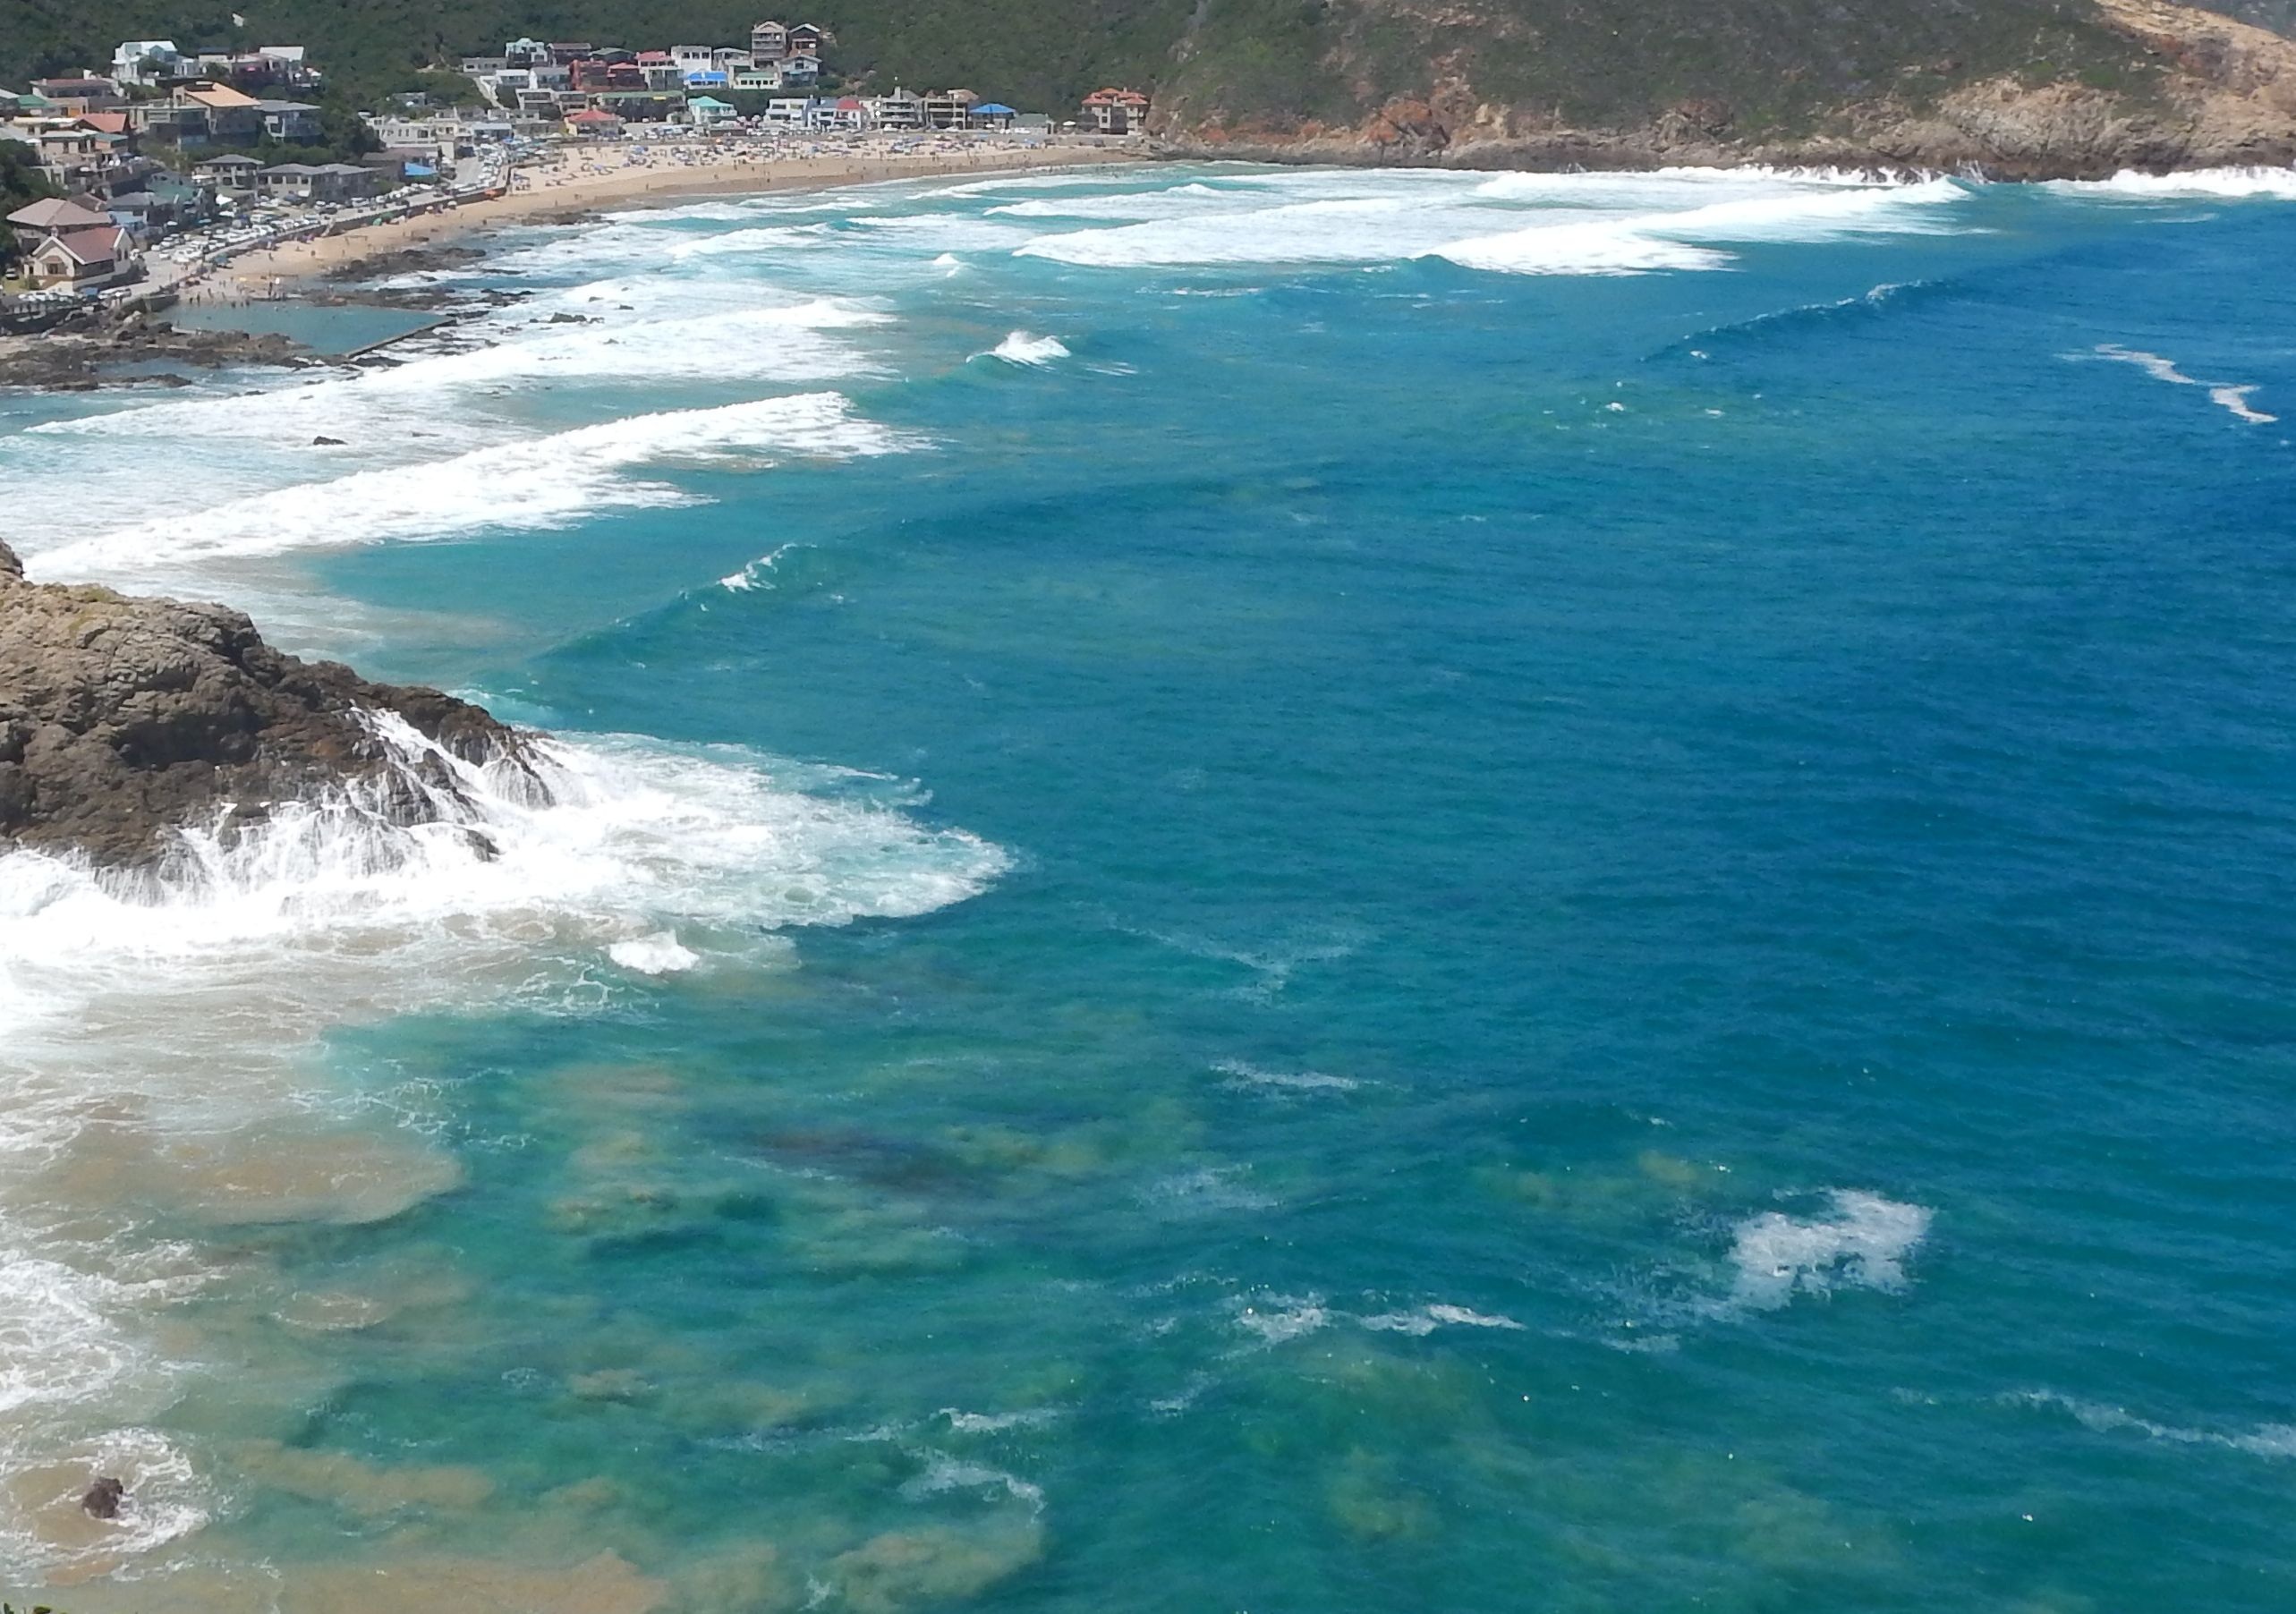
beach, landscape, sea, coast, ocean, shore, wave, city, travel, coastline, cove, holiday, lagoon, bay, blue, tourism, terrain, body of water, cape, islet, south africa, landform, wind wave